Date of the birth of Jesus

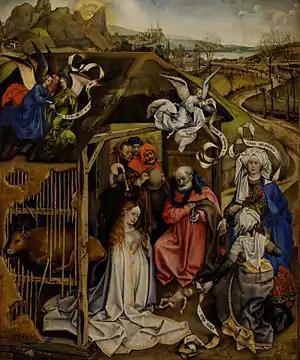
"Nativity" by Robert Campin, depicting the birth of Jesus during Spring

The date of the birth of Jesus is not stated in the gospels or in any historical sources and the evidence is too incomplete to allow for consistent dating. However, most biblical scholars and ancient historians believe that his birth date is around 6 to 4 BC. Two main approaches have been used to estimate the year of the birth of Jesus: one based on the accounts in the Gospels of his birth with reference to King Herod's reign, and the other by subtracting his stated age of "about 30 years" when he began preaching.